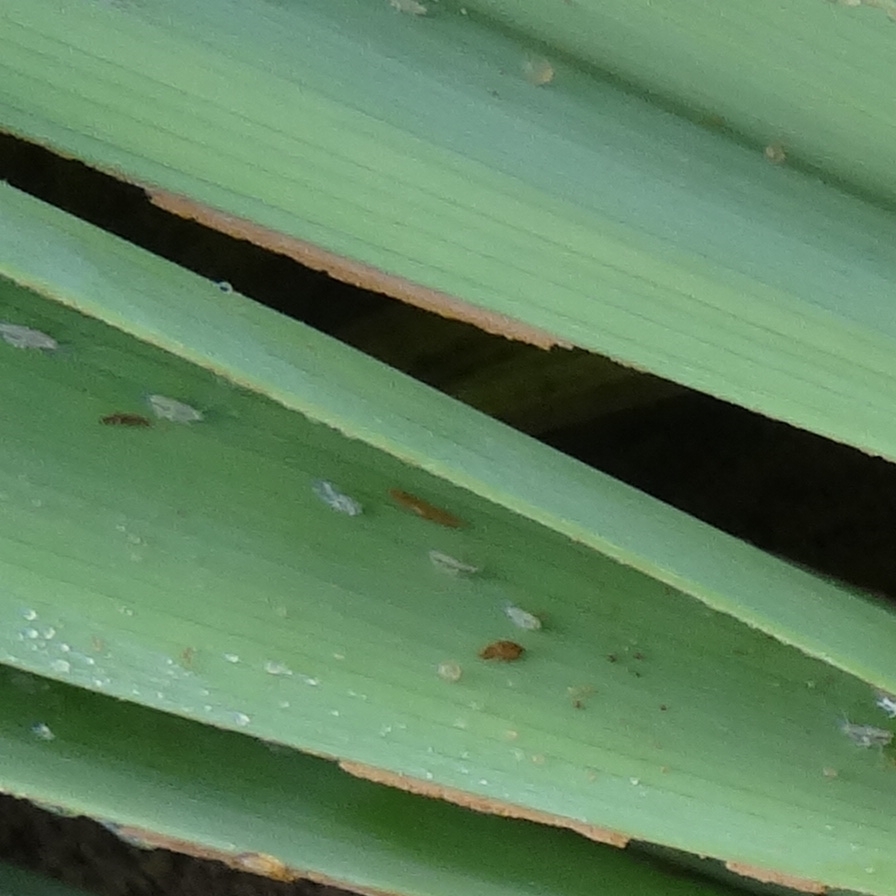
Label: Dubas